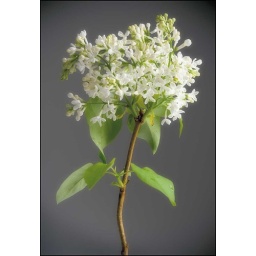
from the tree by my window